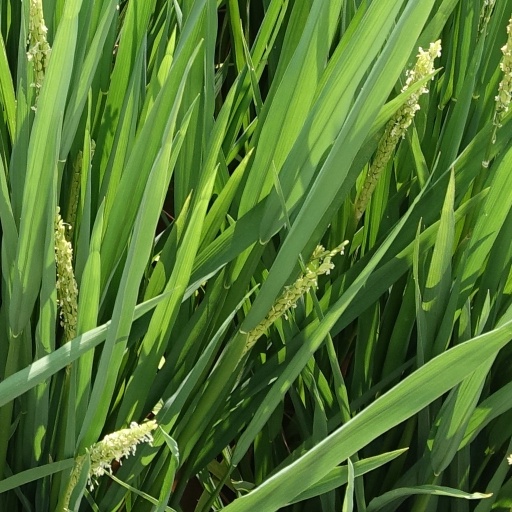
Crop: rice